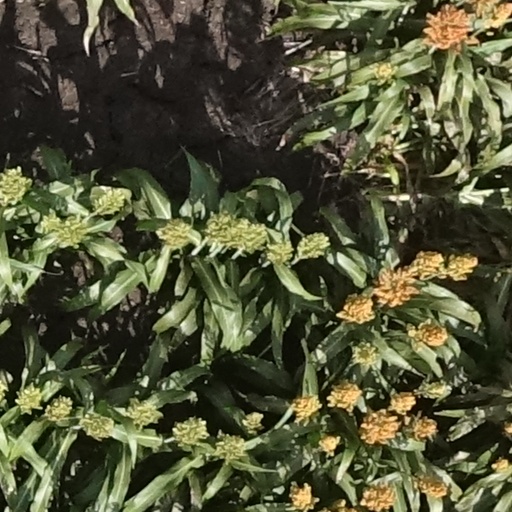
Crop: sorghum